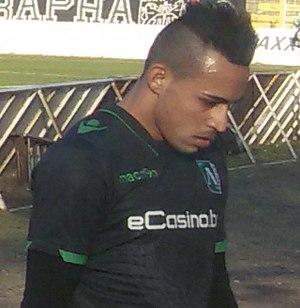
Natanael Batista Pimienta, plus couramment appelé Natanael, est un footballeur brésilien né le 25 décembre 1990 à Cuiabá. Il évolue au poste d'arrière latéral.